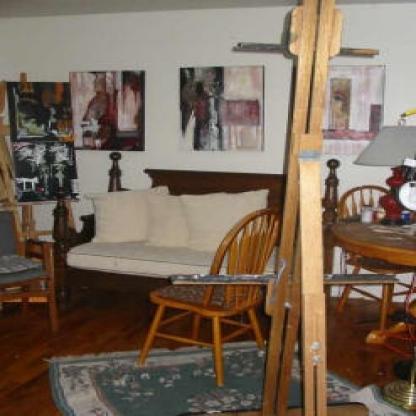
Scene: Indoor